Cirrhosis

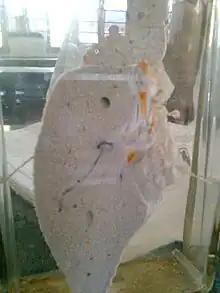
Cross-section of human liver with cirrhosis

Cirrhosis, also known as liver cirrhosis or hepatic cirrhosis, chronic liver failure or chronic hepatic failure and end-stage liver disease, is a chronic condition of the liver in which the normal functioning tissue, or parenchyma, is replaced with scar tissue (fibrosis) and regenerative nodules as a result of chronic liver disease. Damage to the liver leads to repair of liver tissue and subsequent formation of scar tissue. Over time, scar tissue and nodules of regenerating hepatocytes can replace the parenchyma, causing increased resistance to blood flow in the liver's capillaries—the hepatic sinusoids—and consequently portal hypertension, as well as impairment in other aspects of liver function.